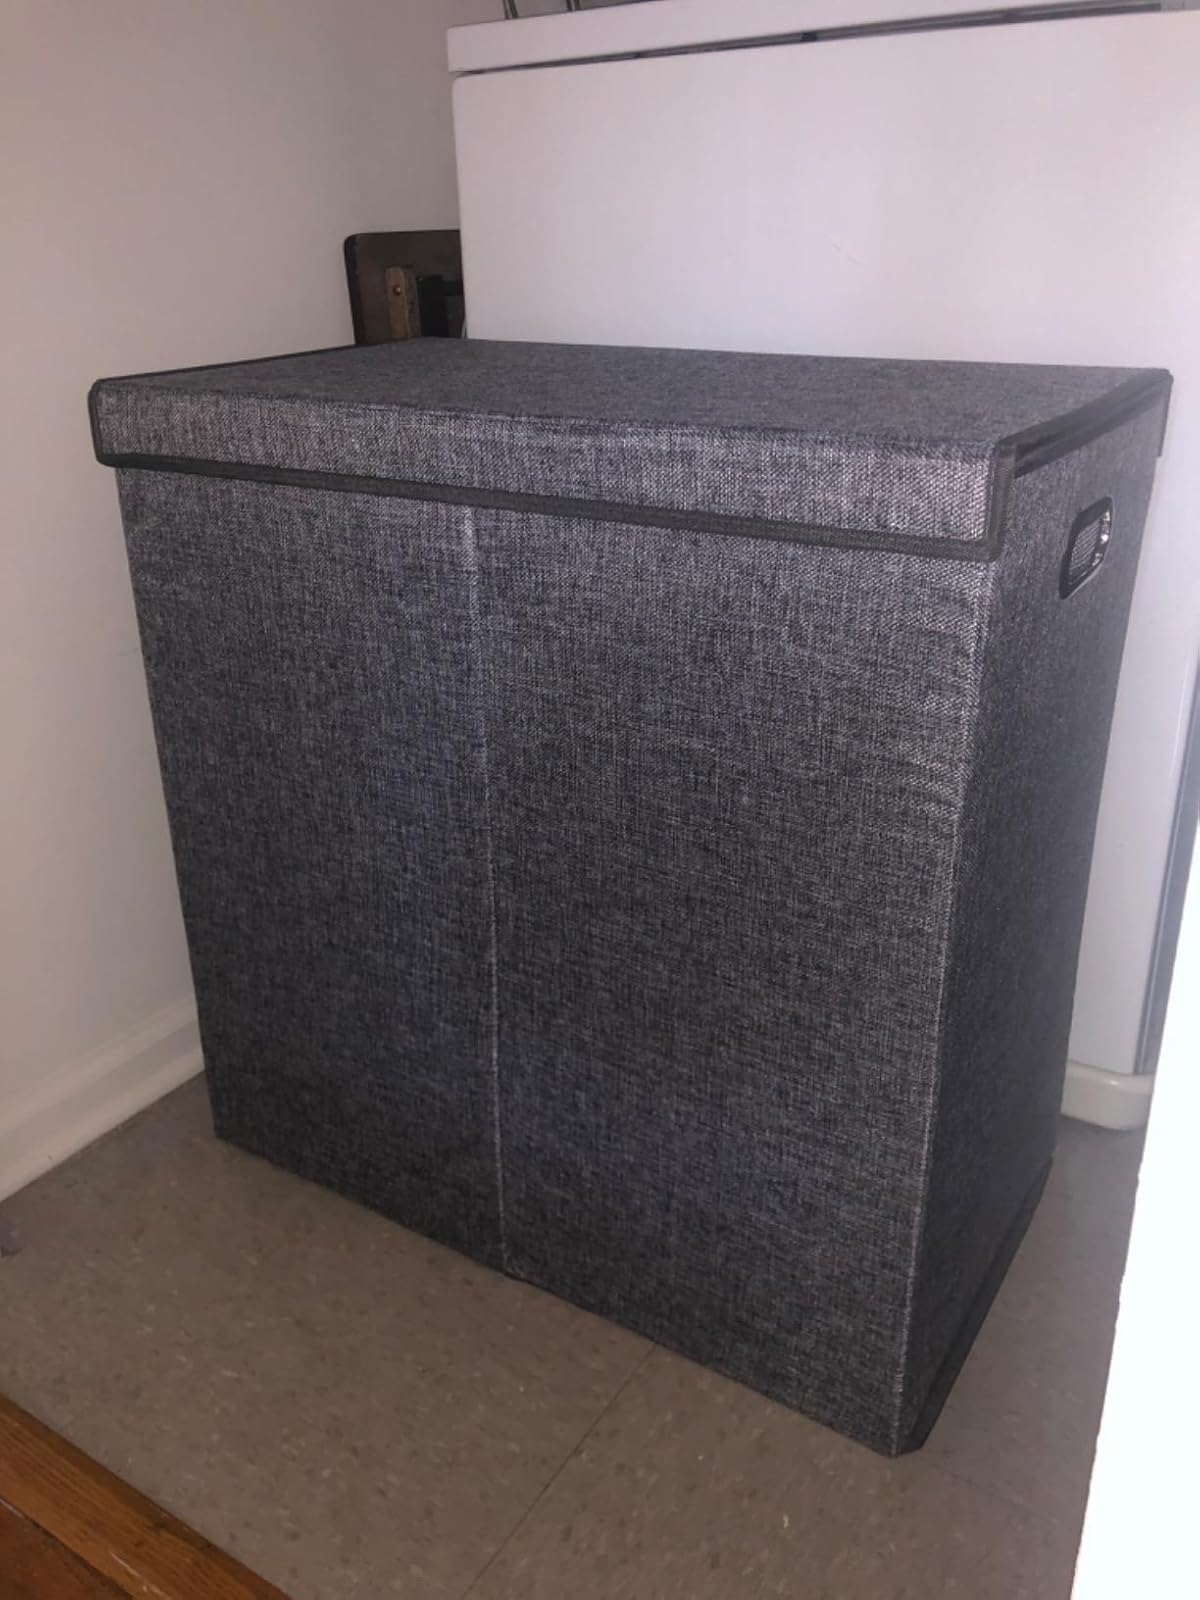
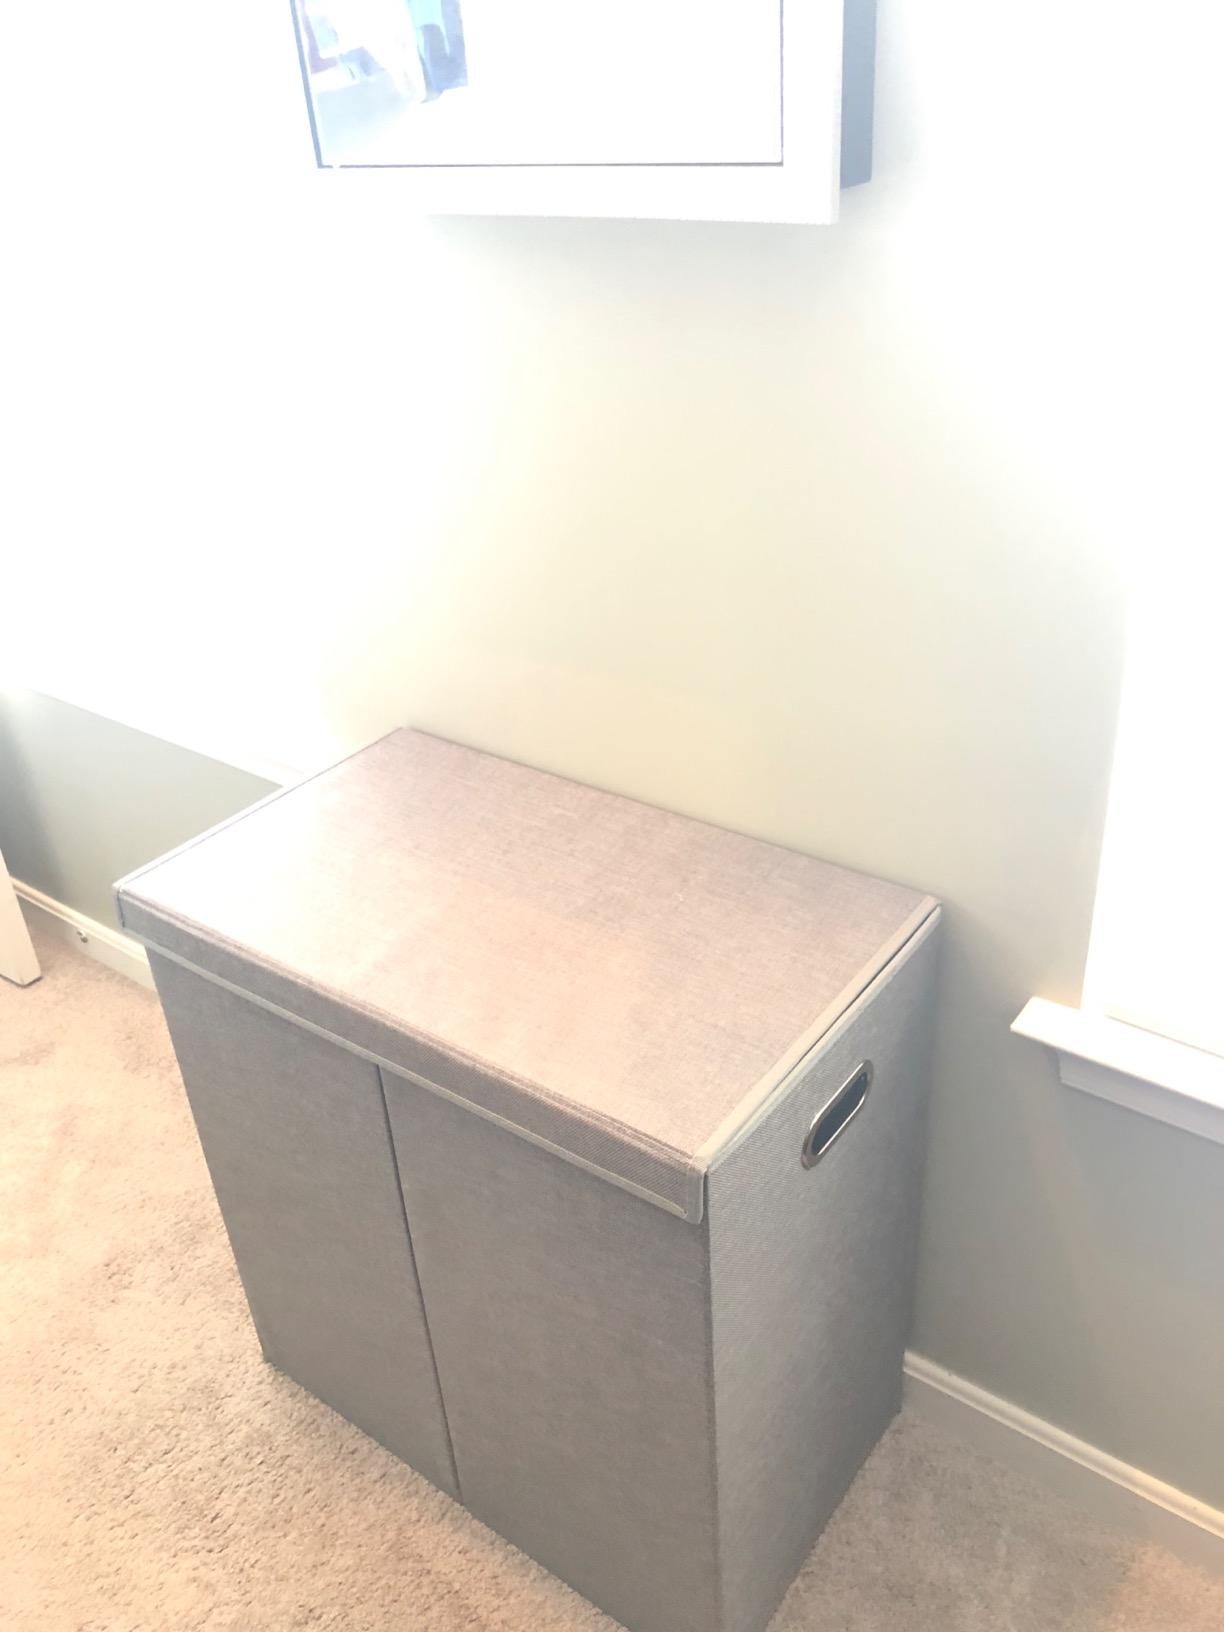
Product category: items_hamper
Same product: yes